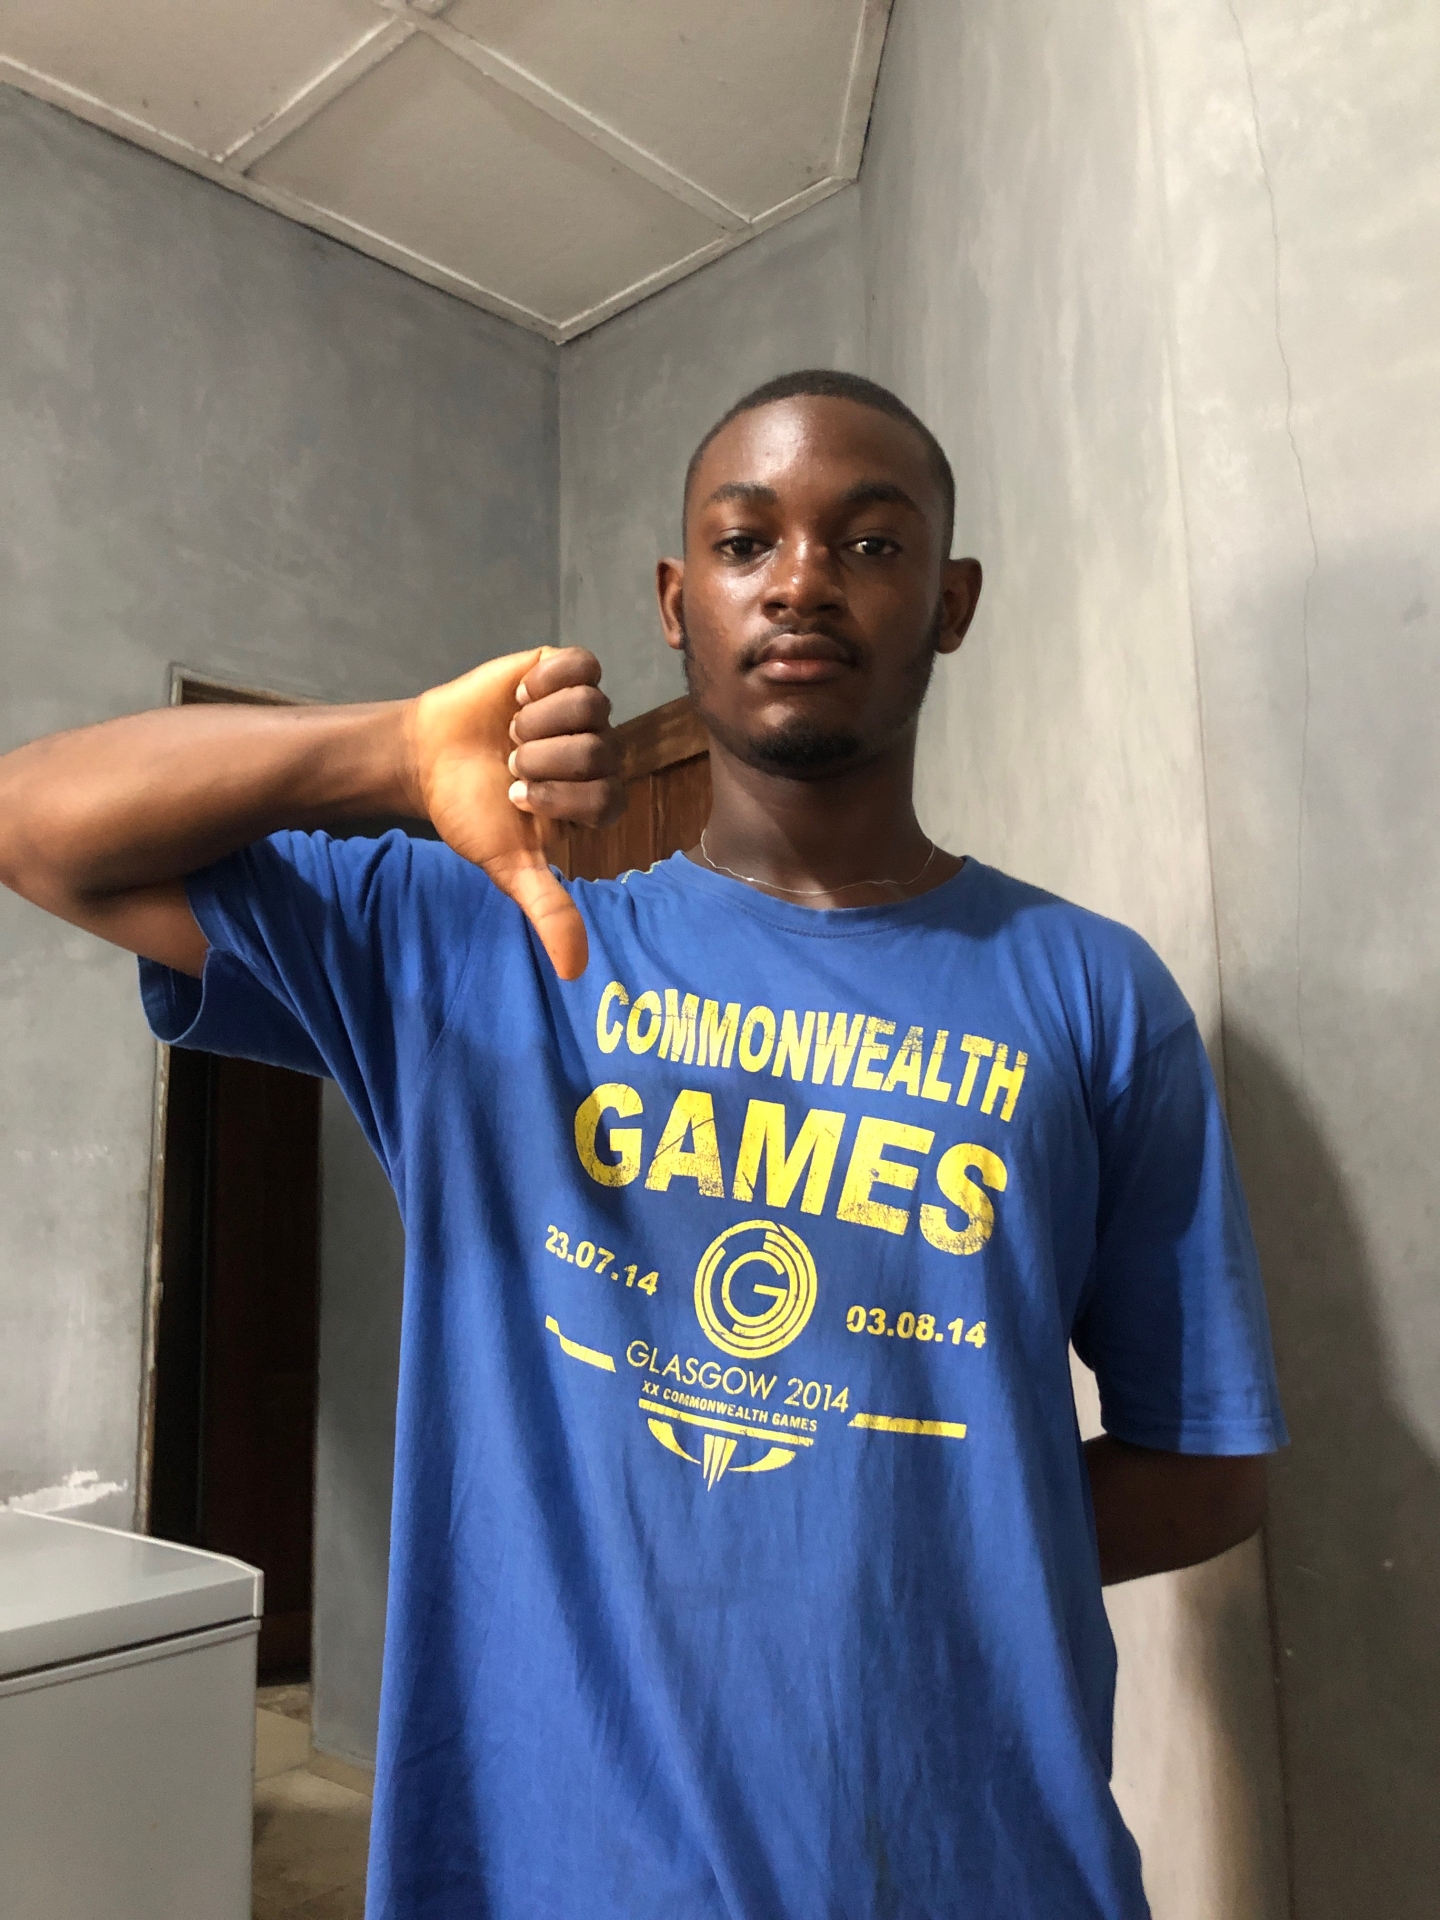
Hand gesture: dislike